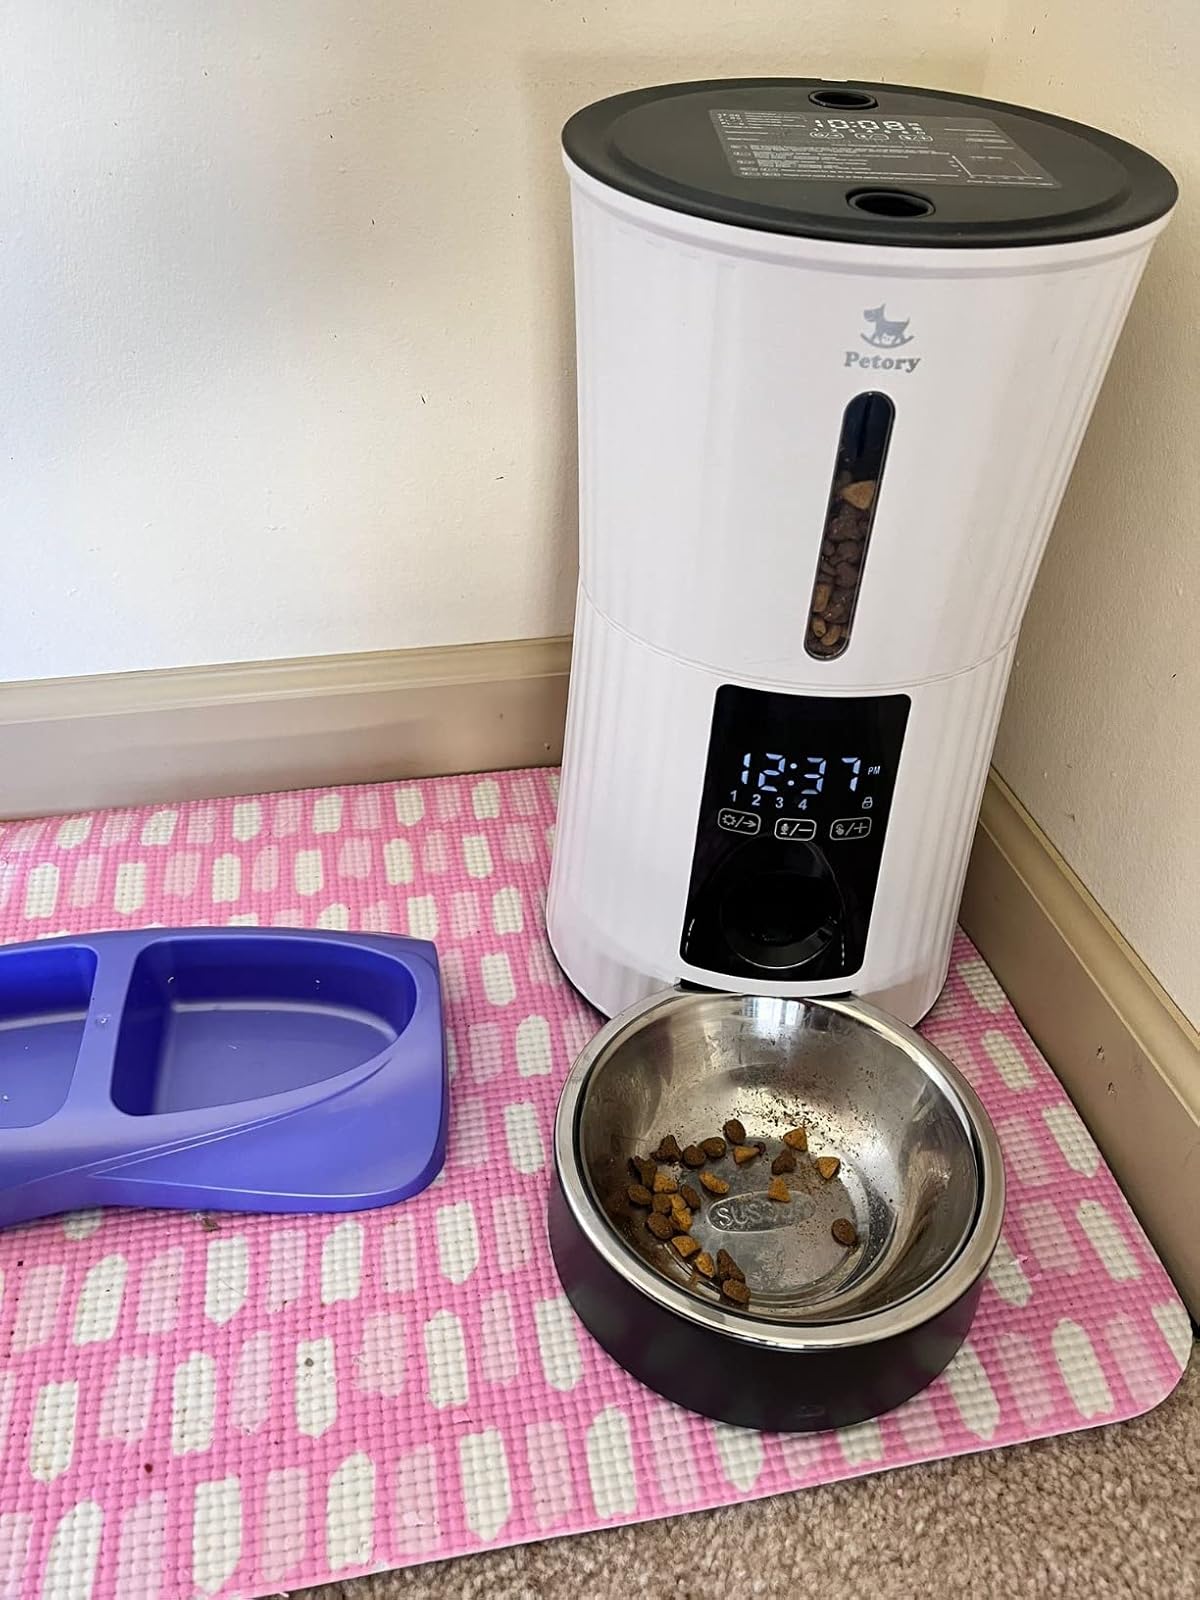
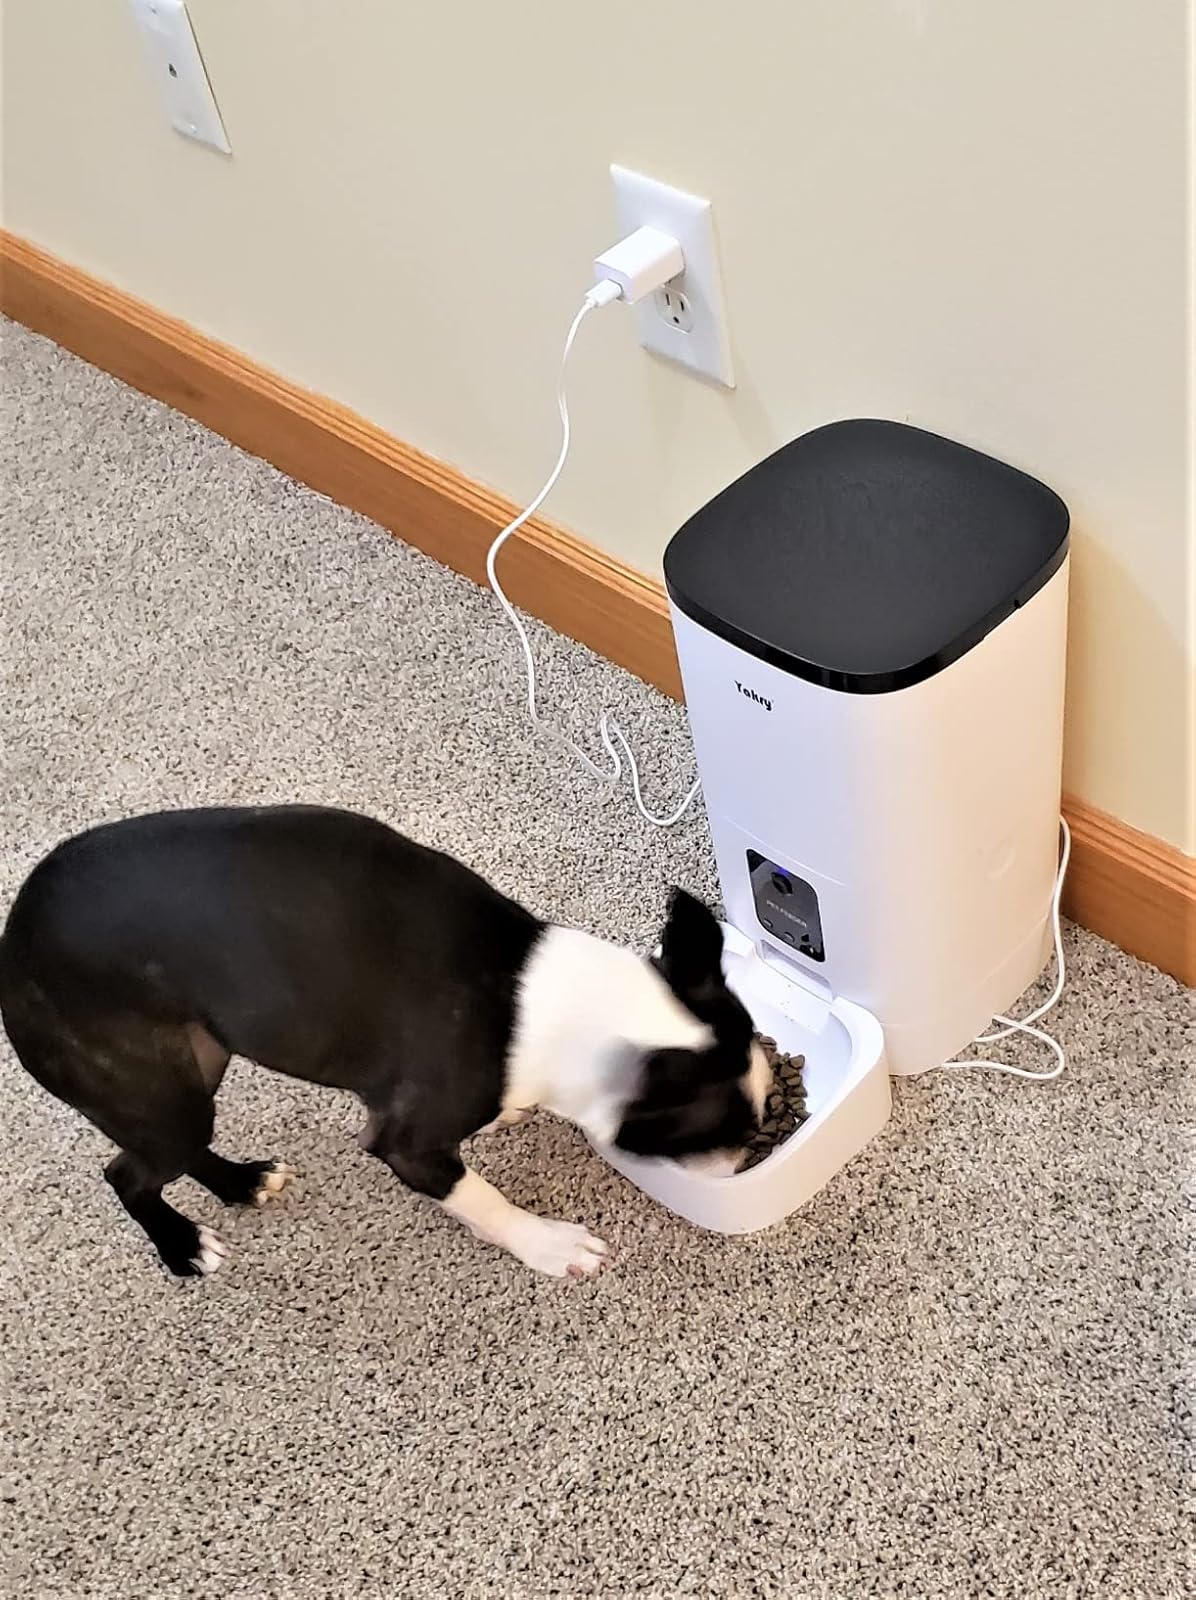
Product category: items_feeder
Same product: no